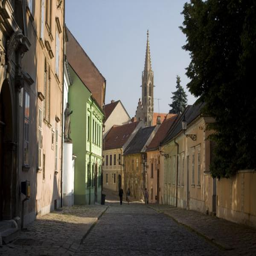
quiet street in the old town